Artisanal Talavera of Puebla and Tlaxcala

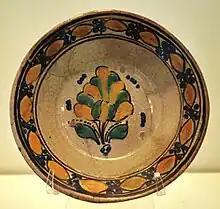
Talavera bowl from the 16th or 17th century

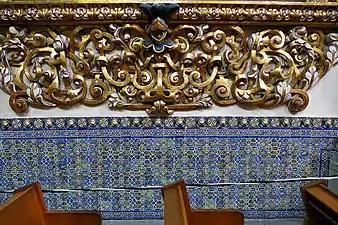
17th century Talavera azulejos inside the Chapel of the Rosario, Puebla

Techniques and designs of Islamic pottery were brought to Spain by the Moors by the end of the 12th century as Hispano-Moresque ware. From there they influenced late medieval pottery in the rest of Spain and Europe, under the name "majolica". Spanish craftsmen from Talavera de la Reina (Castile, Spain) adopted and added to the art form. Further Italian influences were incorporated as the craft evolved in Spain, and guilds were formed to regulate the quality.